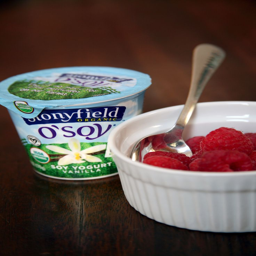
if you 're suffering from gas , a bloated belly , or other digestive issues , try eating this food every day .